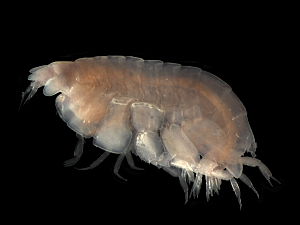
Tanglopper
Lepidepecreus longicorne
"Tangloppe-ordenen omfatter ca. 8500 forskellige beskrevne arter. Arterne er små og rejelignende. Kroppen er normalt sammentrykt fra siderne. På forkroppen er de to første par ben gribeben, dernæst to par ben, der medvirker ved fødeoptagelsen, og til sidst tre par gangben. Desuden findes tre par svømmeben og tre par ""springben"" på bagkroppen. De fleste arter er havlevende, bl.a. den hjemlige tangloppe. Enkelte arter er ferskvandslevende, som ferskvandstangloppen.